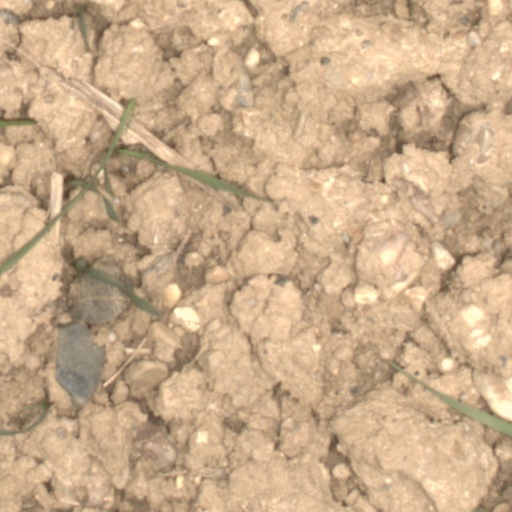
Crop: wheat